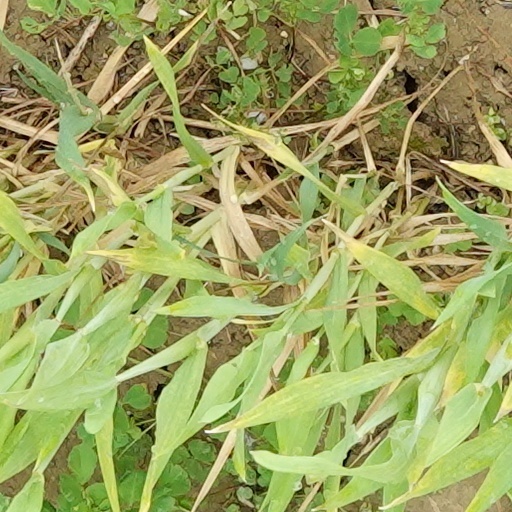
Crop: wheat